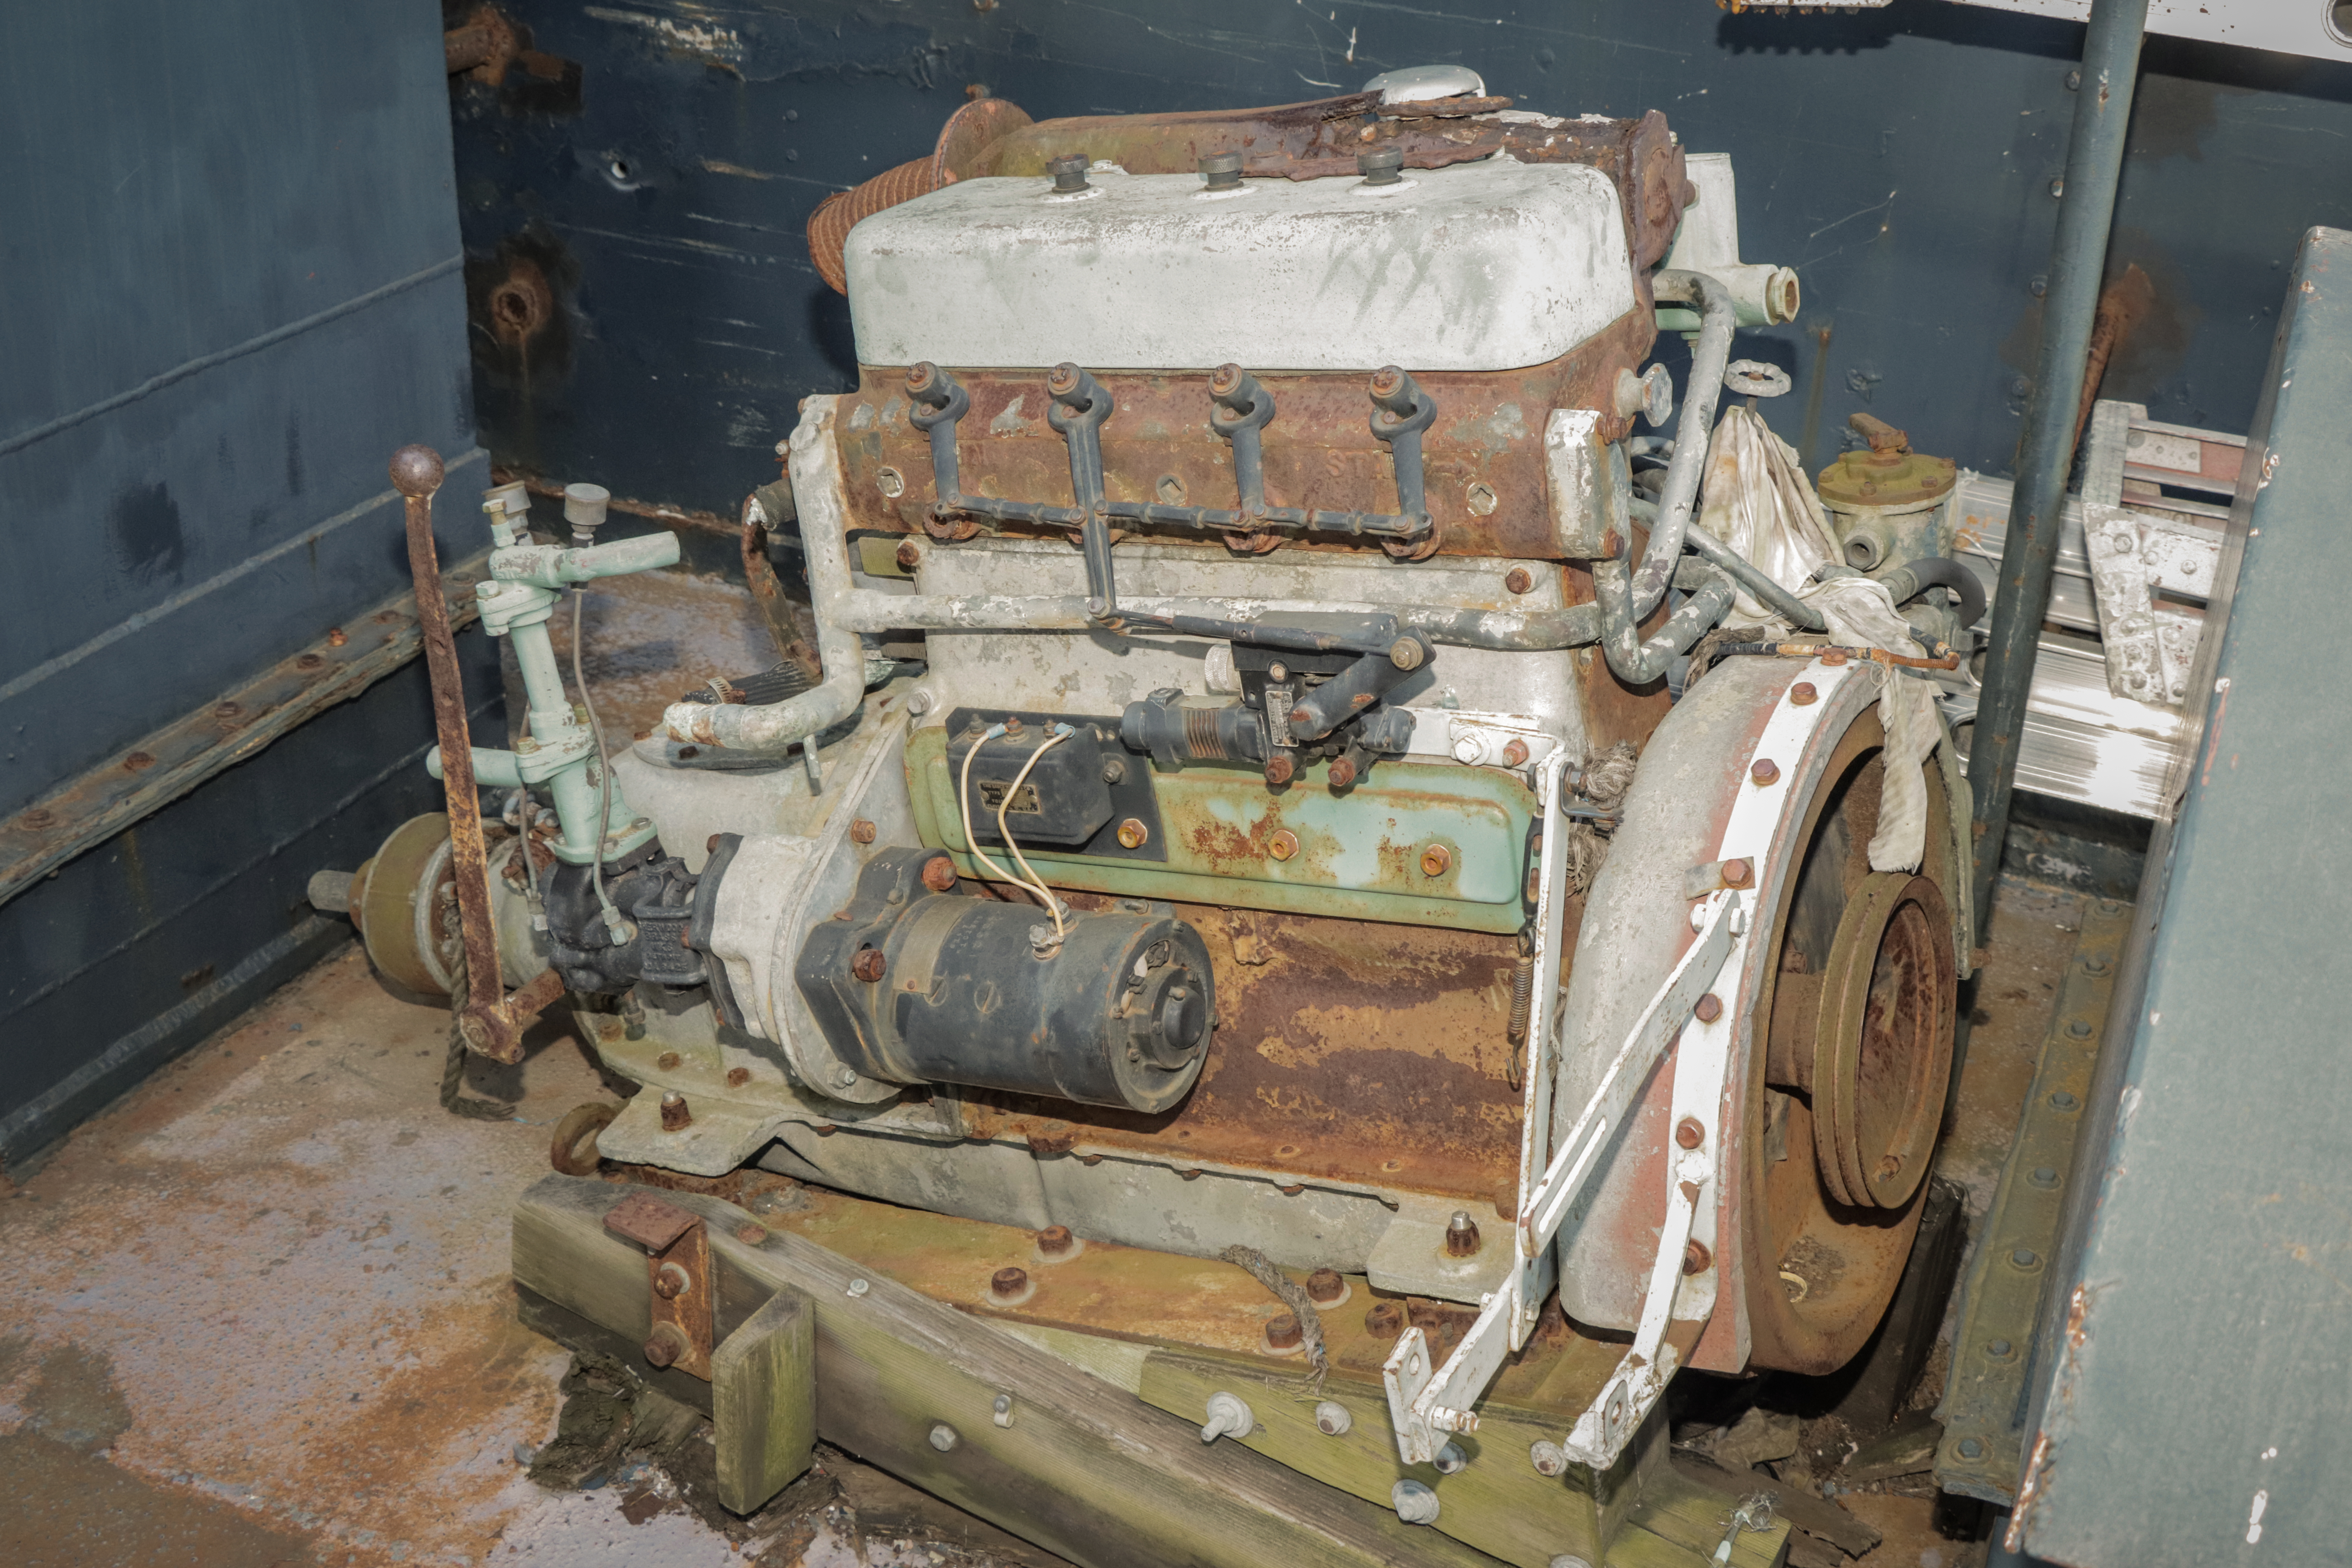
boat, ship, battleship, battleshiptexas, houston, texas, houstonshipchannel, motor vehicle, gas, cylinder, machine, nut, engineering, auto part, machine tool, metal, automotive wheel system, classic, toolroom, automotive engine part, rotor, rust, pipe, engine